Brood comb

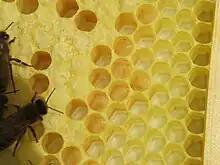
Fresh brood comb with capped brood and larva

The brood comb is the beeswax structure of cells where the queen bee lays eggs. It is the part of the beehive where a new brood is raised by the colony. During the summer season, a typical queen may lay 1500-2000 eggs per day, which results in 1500-2000 bees hatching after the three-week development period.